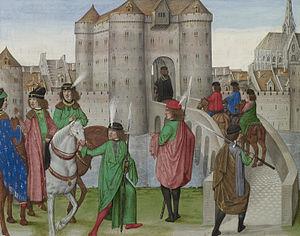
Les Chroniques de Jehan Froissart sont des chroniques médiévales écrites au XIVᵉ siècle en moyen français par Jean Froissart ; elles constituent un récit en prose de la guerre de Cent Ans. Les Chroniques s'ouvrent sur les événements qui ont précédé la déposition d'Édouard II en 1326 et couvrent la période allant jusqu'à 1400, rapportant les événements en Europe de l'Ouest, principalement en Angleterre, en France, en Écosse, aux Pays-Bas et dans la Péninsule Ibérique, même si elles mentionnent plus rarement d'autres pays et régions tels que l'Italie, l'Allemagne, l'Irlande, les Balkans, Chypre, la Turquie et l'Afrique du Nord.